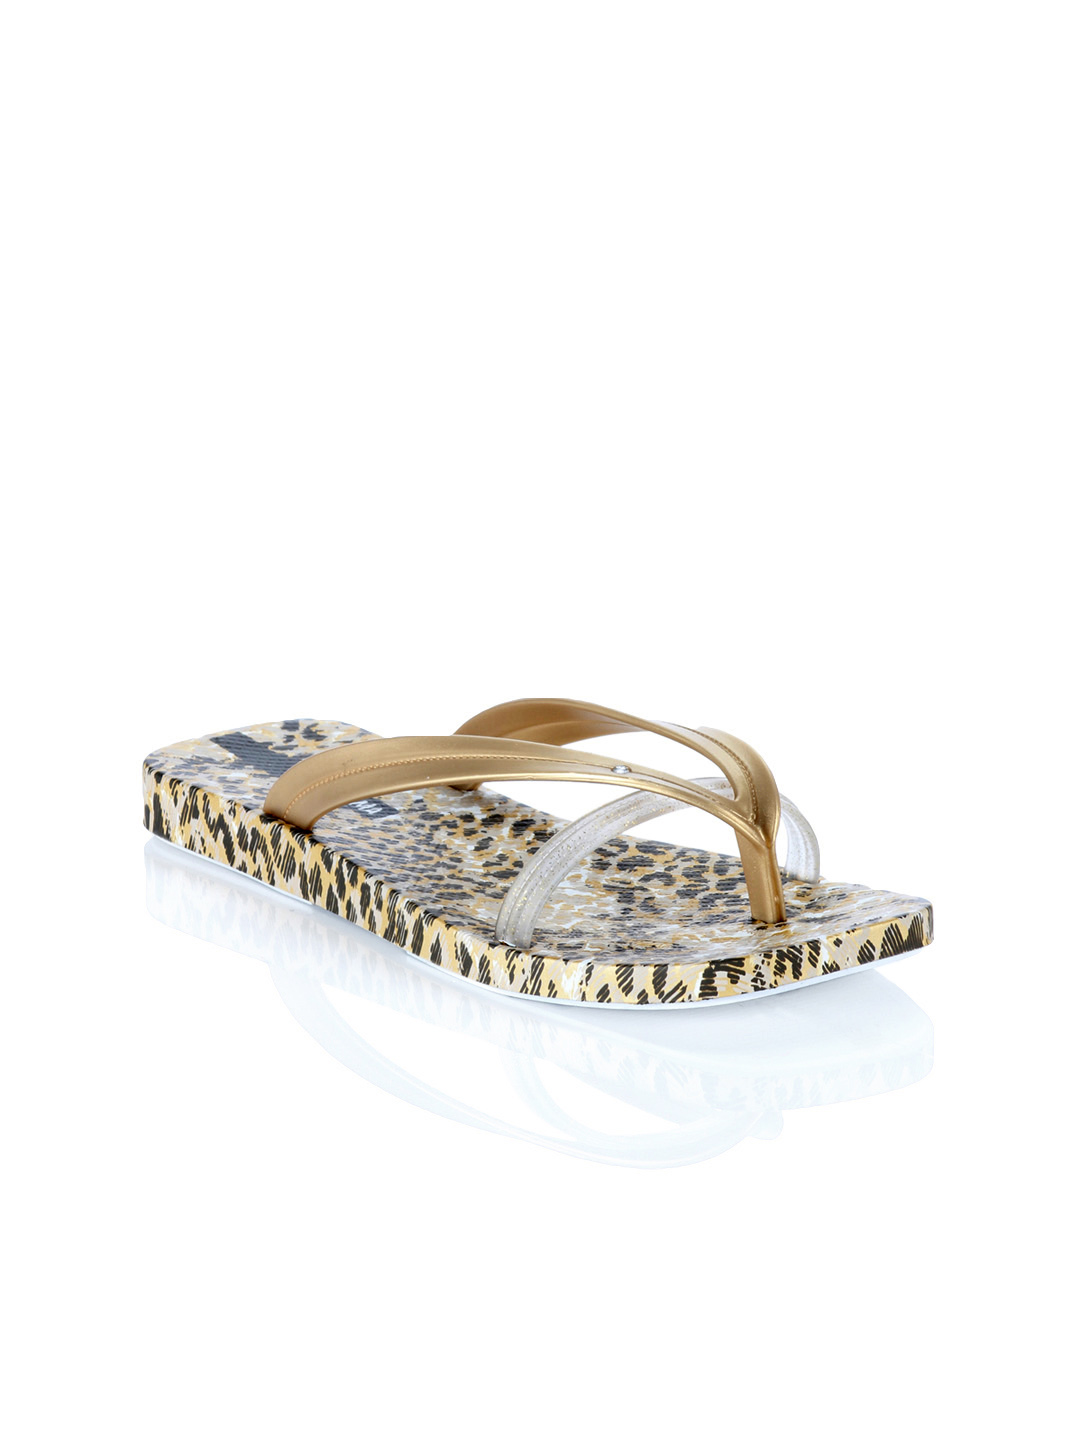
iPanema Women Kirey Gold Flats
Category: Footwear / Shoes / Heels
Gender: Women
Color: Gold
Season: Winter 2012
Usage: Casual